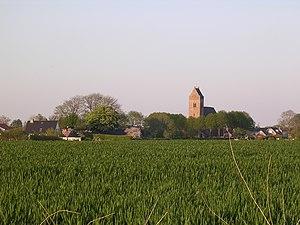
Blije est un village de la commune néerlandaise de Noardeast-Fryslân, situé dans la province de Frise.